Cinta Pertama (1973 film)

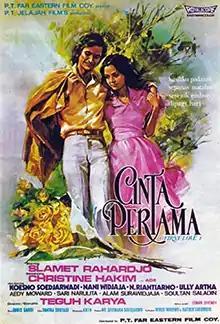
Poster

Cinta Pertama is a 1973 Indonesian romance film directed by Teguh Karya. Starring Christine Hakim, Slamet Rahardjo, and N. Riantiarno, it tells the story of Ade, a young woman who falls in love with Bastian, an ex-convict, yet is engaged to Johny, who raped Bastian's wife and caused her to be killed in the resulting fight. It was well-received both critically and commercially, garnering five Citra Awards and launching Christine Hakim's career. "Tabloid Bintang" has listed it as the 19th best Indonesian film of all time.